George Adalbert von Mülverstedt

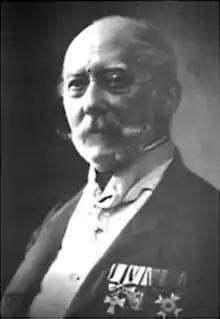
George Adalbert von Mülverstedt

George Adalbert von Mülverstedt (4 July 1825, Danzig – 29 September 1914, Magdeburg) was a German archivist and historian.